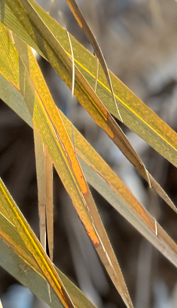
Label: Magnesium Deficiency